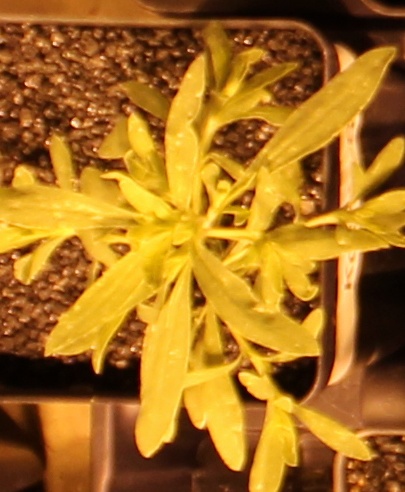
Label: Kochia